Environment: real
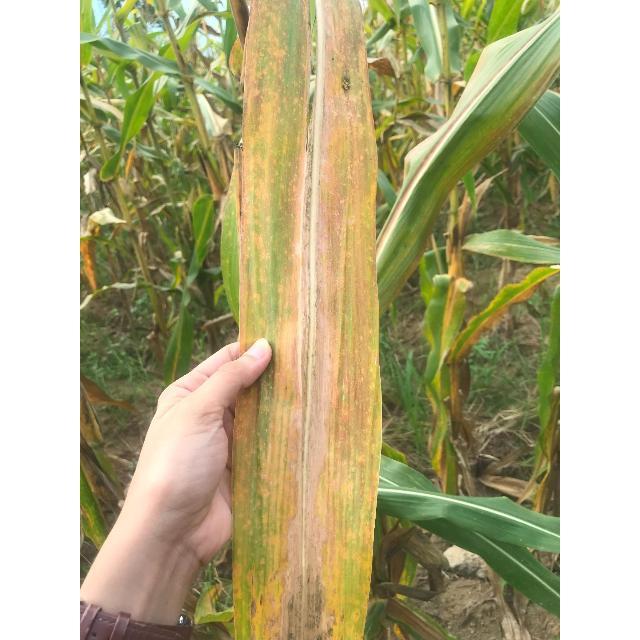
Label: nitrogen_deficiency